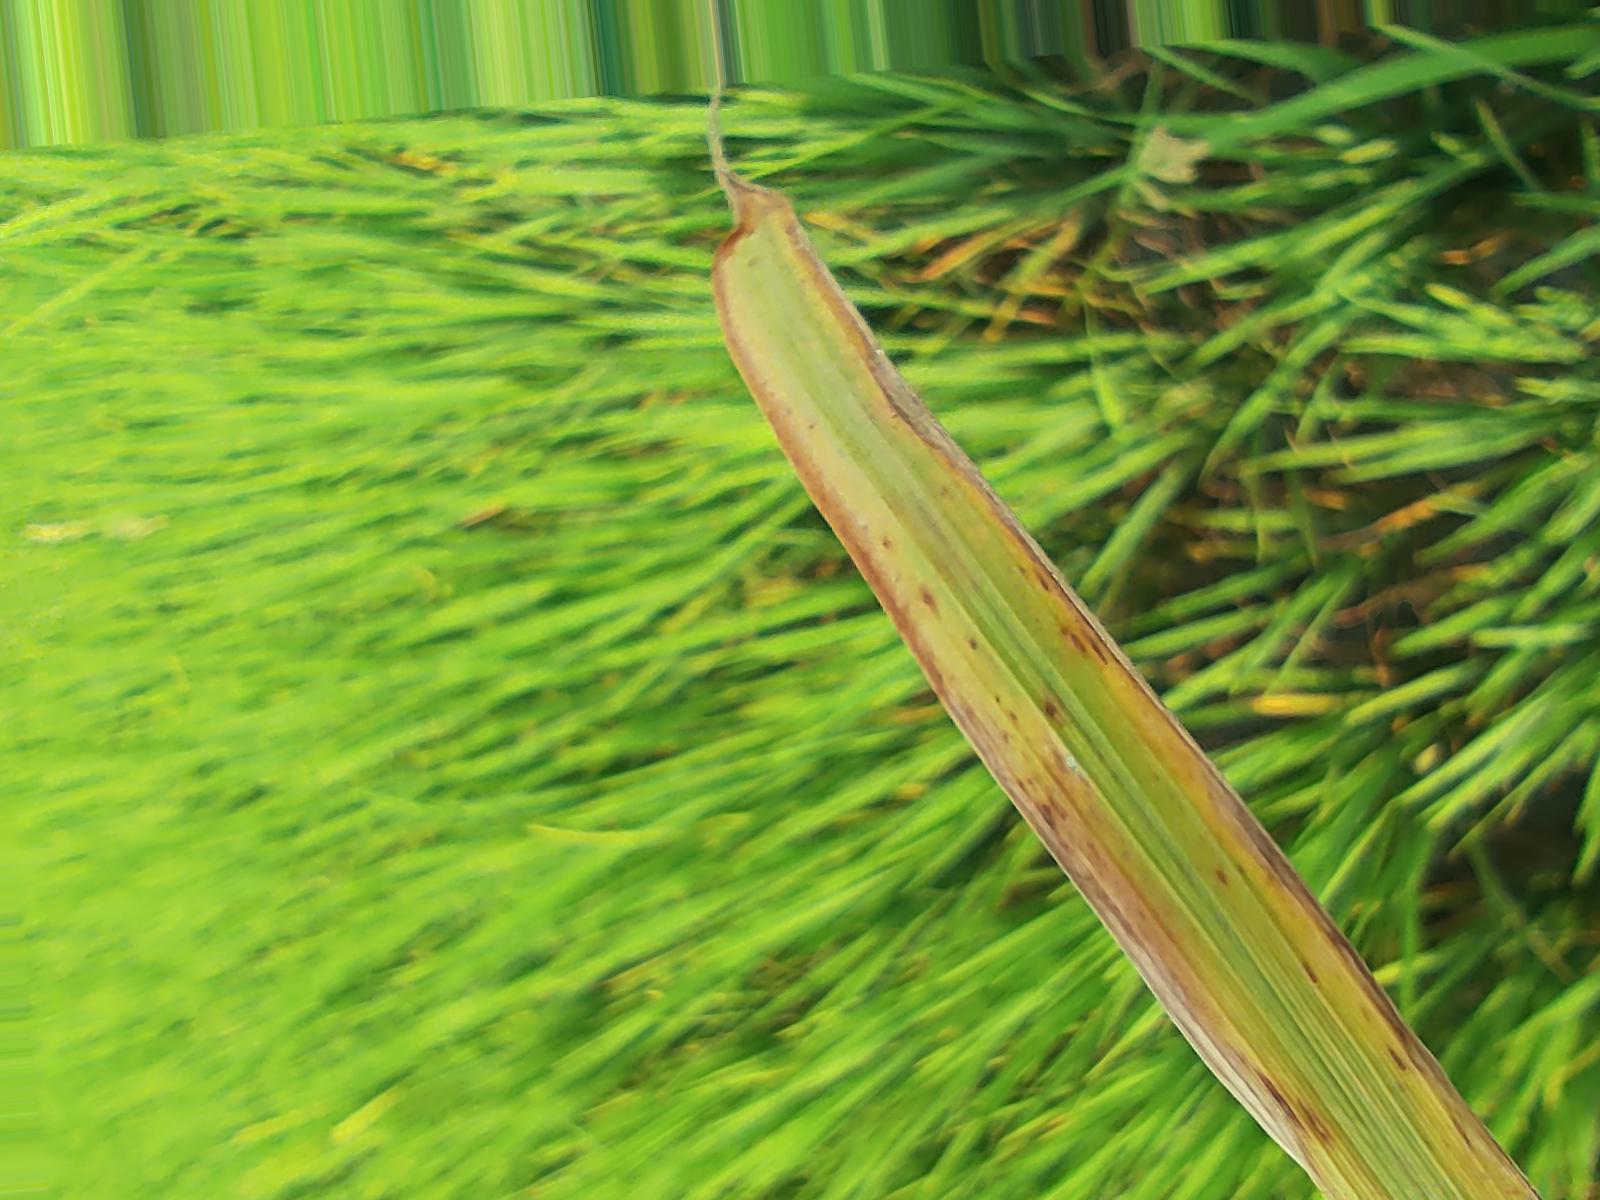
Nhãn: Bệnh Gạch Nâu ( Narrow Brown Spot )